Blaze of Glory (Game Theory album)

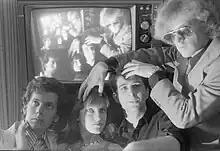
Fan club newsletter photo, Summer 1982. L-R: Irwin, Becker, Juhos, Miller.

Prior to founding Game Theory, Scott Miller had been the lead singer and songwriter of Alternate Learning, which had issued an EP in 1979 and an LP in 1981. Alternate Learning was based in Sacramento and Davis, and frequently performed at U.C. Davis until it was officially disbanded by Miller in May 1982. Within a few months, Miller had formed Game Theory, which included Nancy Becker, who had previously performed on synthesizer as a "sometime" member of Alternate Learning.